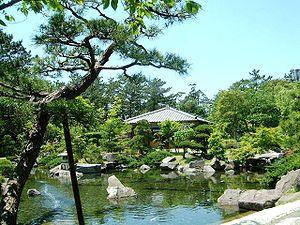
La villa impériale de Hayama, située dans la ville de Hayama, préfecture de Kanagawa au Japon, est une résidence appartenant à la famille impériale du Japon, utilisée de façon irrégulière comme retraite informelle d'hiver.